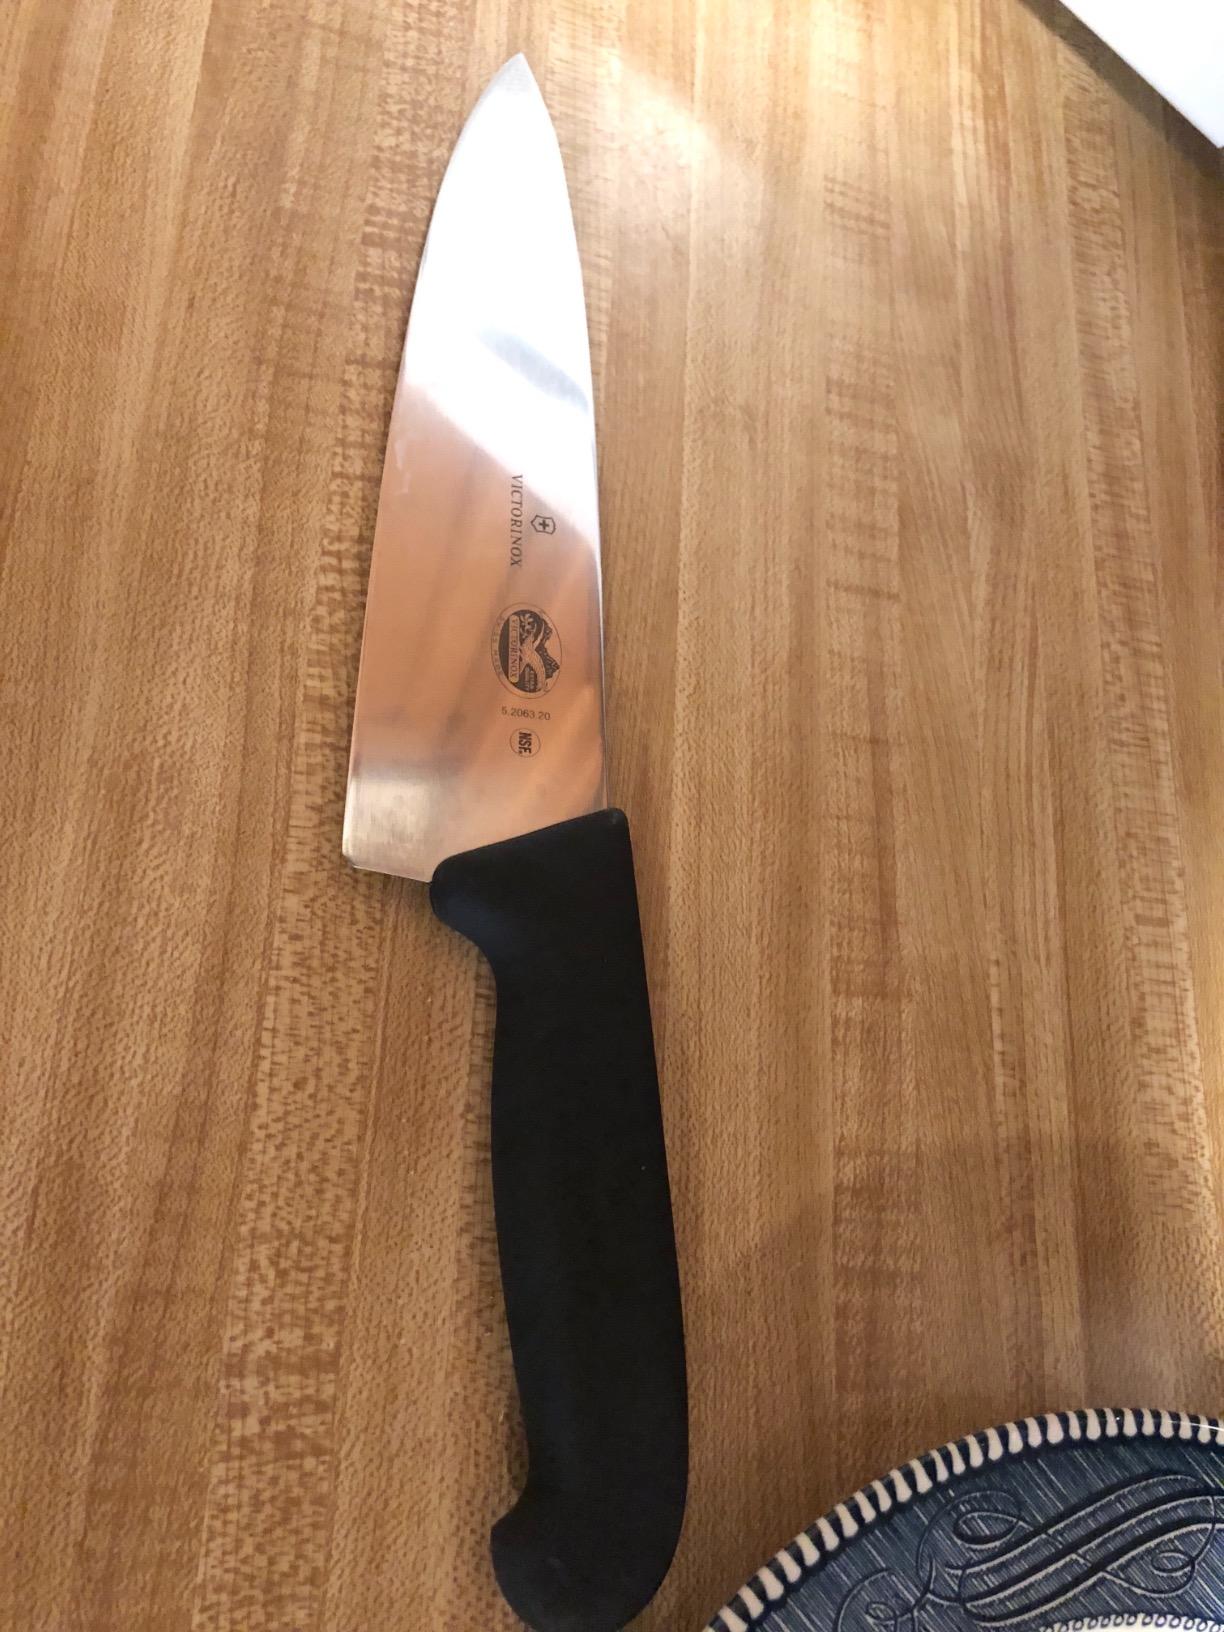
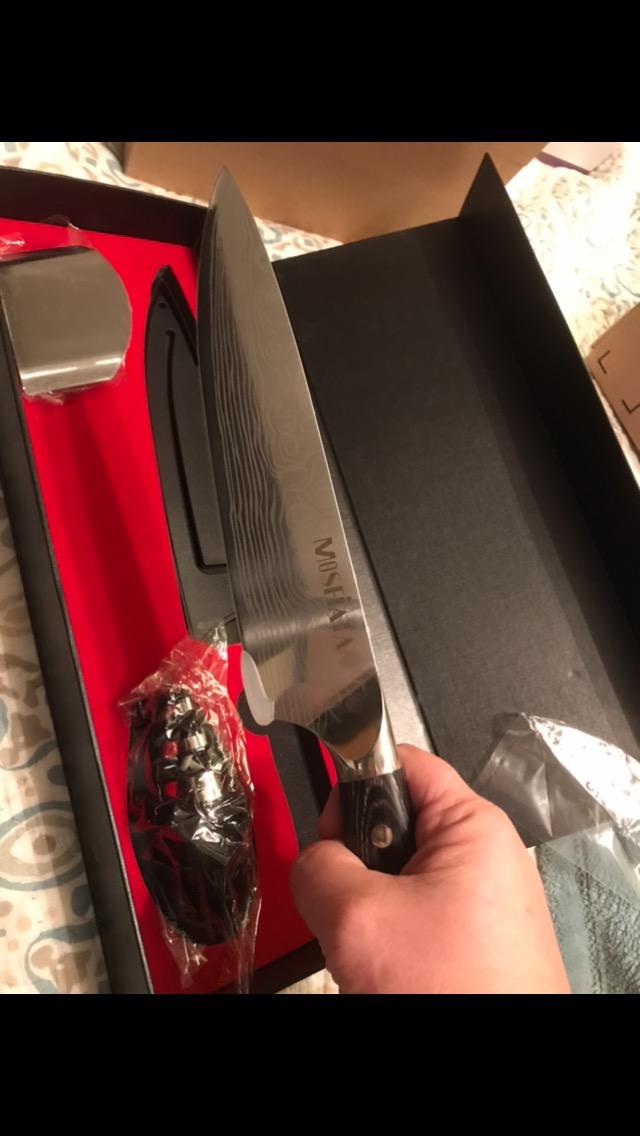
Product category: items_knife
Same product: no